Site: brandenburg
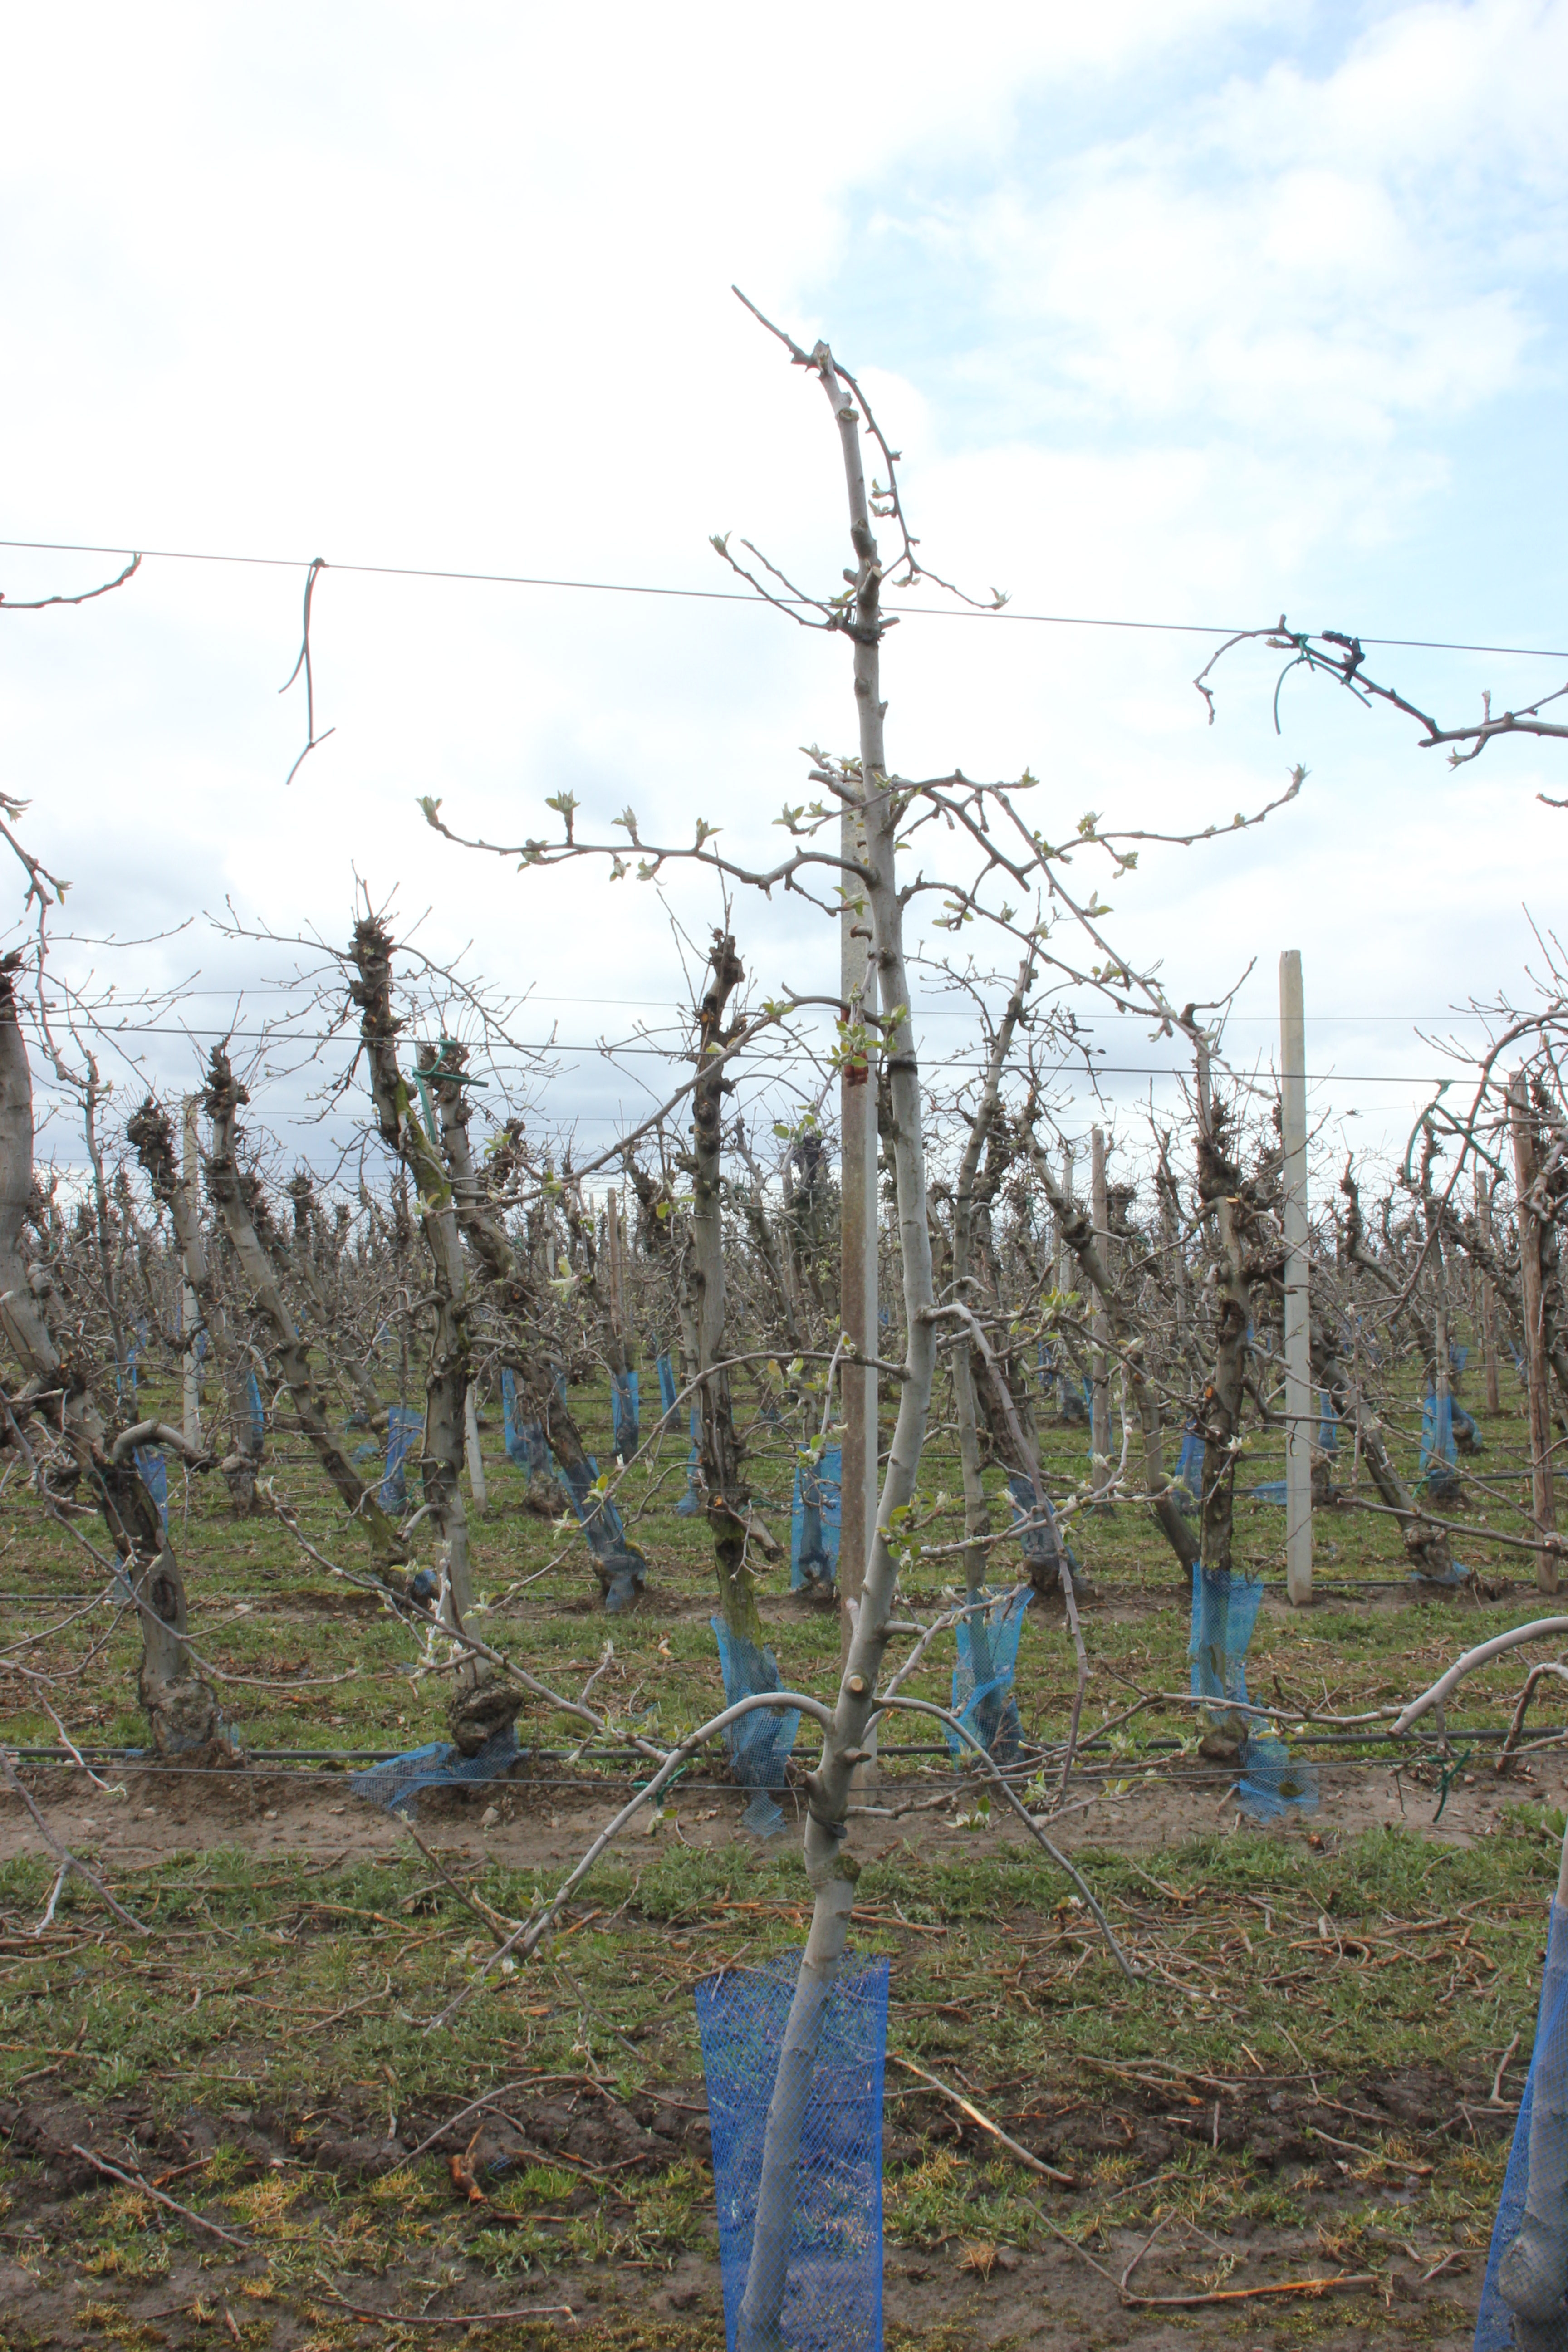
Growth stage (BBCH 55): Inflorescence emergence